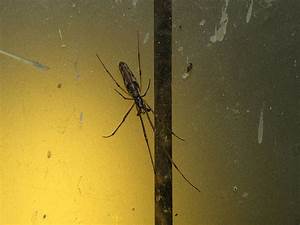
Label: ragno